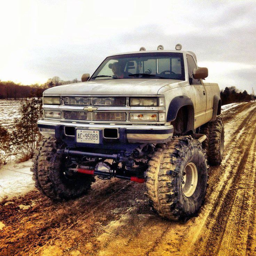
would you rock tires this size on your rig ?